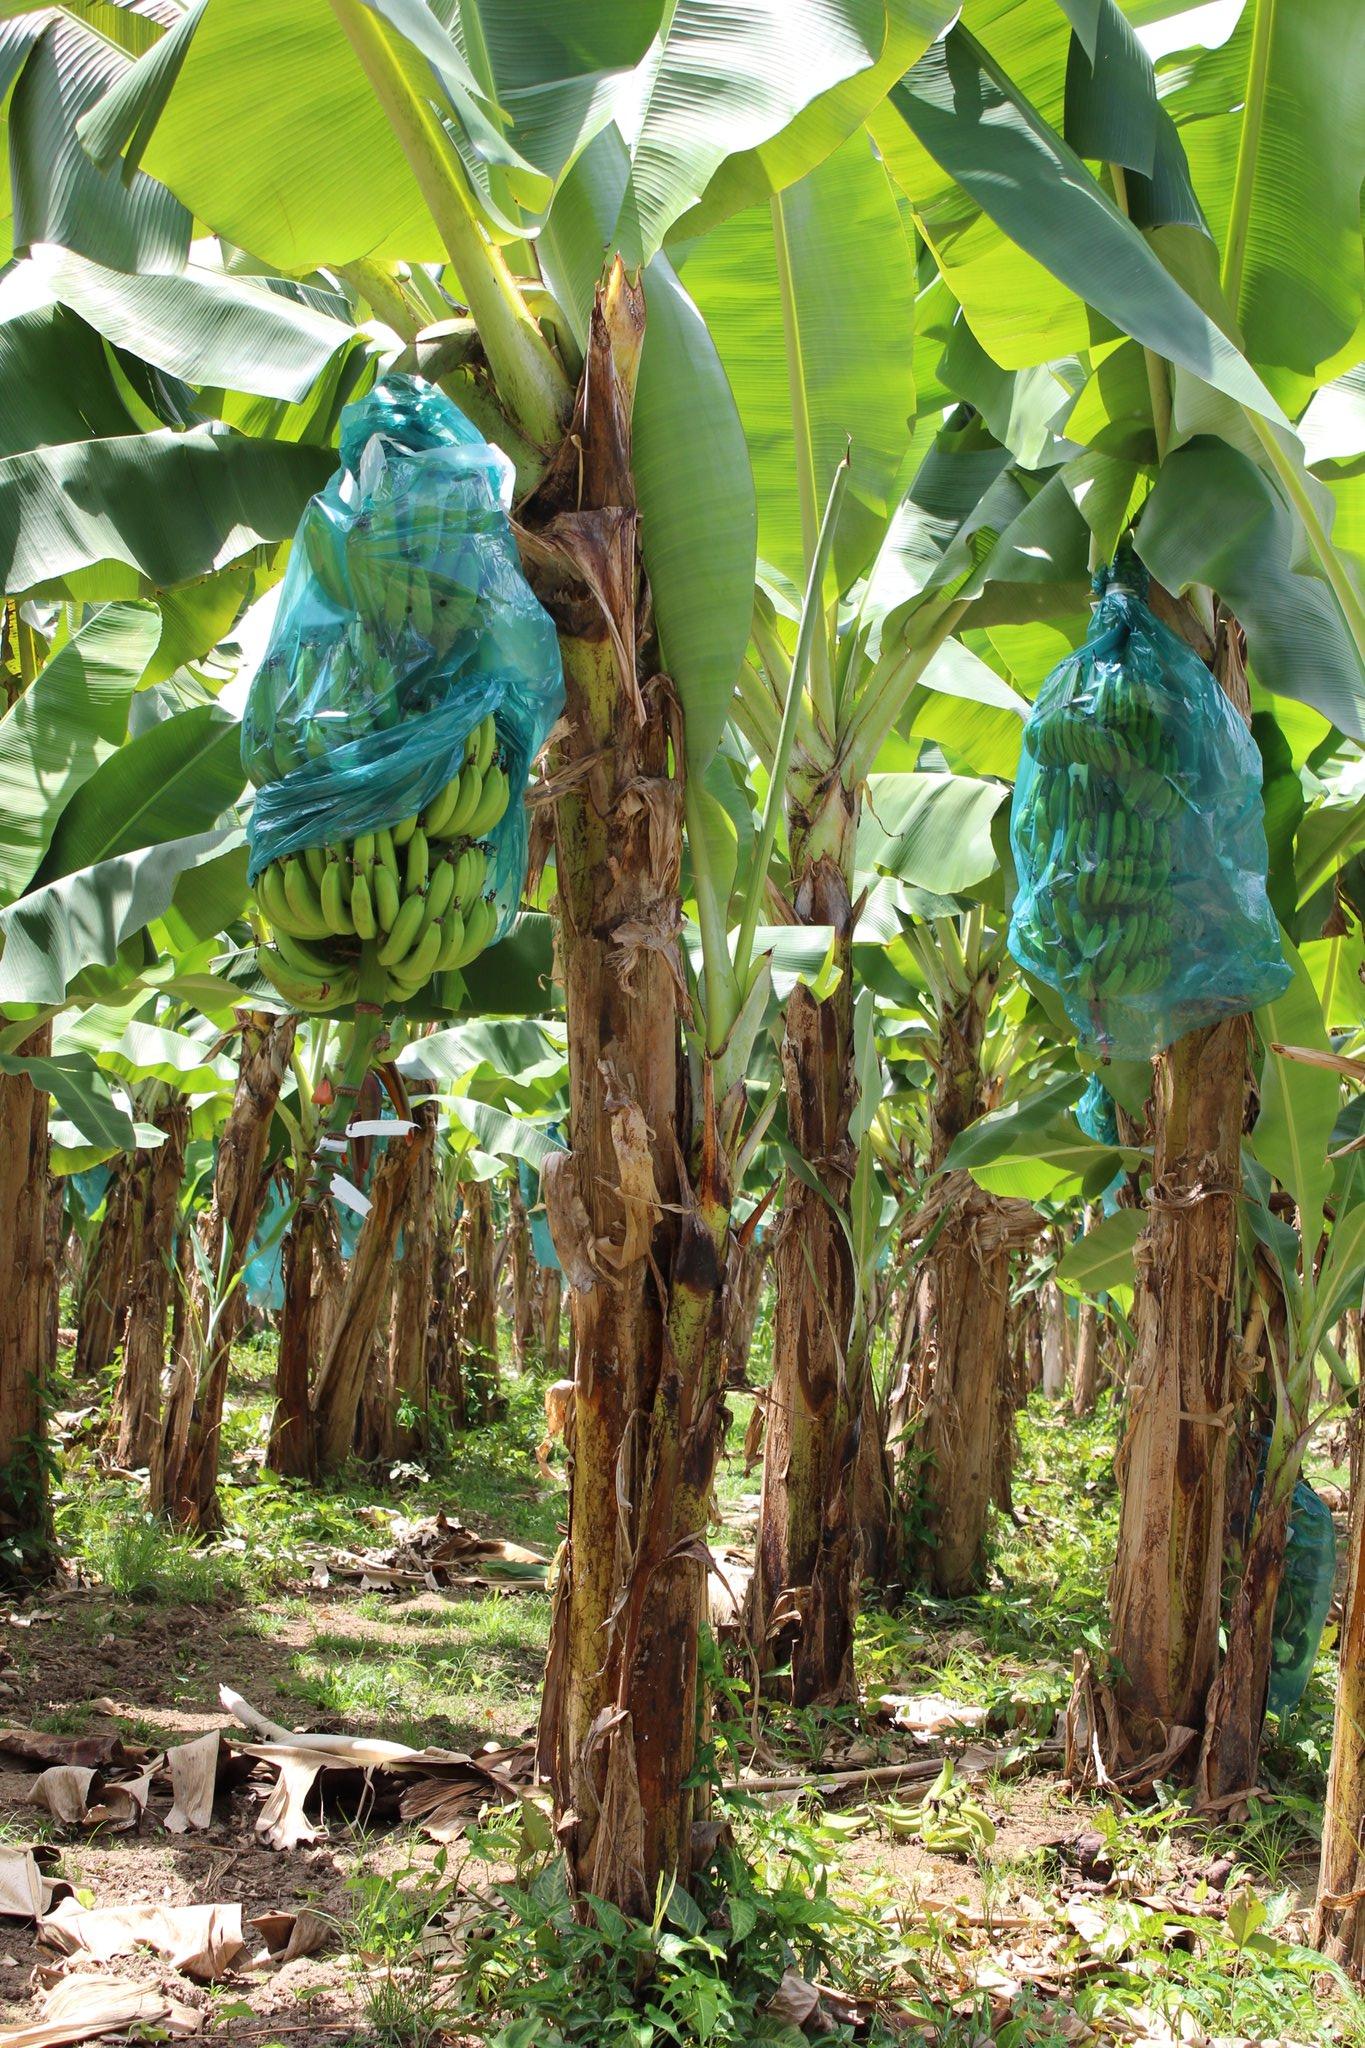
Shamba la migomba lililoenea kwenye eneo kubwa ikiwa imeota kwa mpangilio mzuri na ambayo ina mikungu mikubwa ya ndizi za kijani zilizokomaa, mazingira yanaakisi atha nzuri ya mimea ya ndizi hizi hutumika kama zao la biashara , linalovunwa na kusafirishwa kwenda sokoni kuuzwa ili mkulima ajipatie kipato.